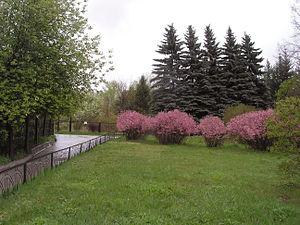
Prunus pedunculata est une espèce végétale de la famille des Rosaceae. C'est un arbuste ornemental de Mongolie, du nord de la Chine et de Sibérie.
L'Université d'État d'Irkoutsk est une université fondée en octobre 1918 dans la ville d'Irkoutsk, en Sibérie.
Le jardin botanique d'Irkoutsk est un jardin botanique de 27 hectares appartenant à l'université d'Irkoutsk. C'est le seul jardin botanique de la région sibérienne du lac Baïkal dont il est distant de 70 kilomètres. Le code de reconnaissance international de ce jardin botanique membre de la BGCI est BAIKL.